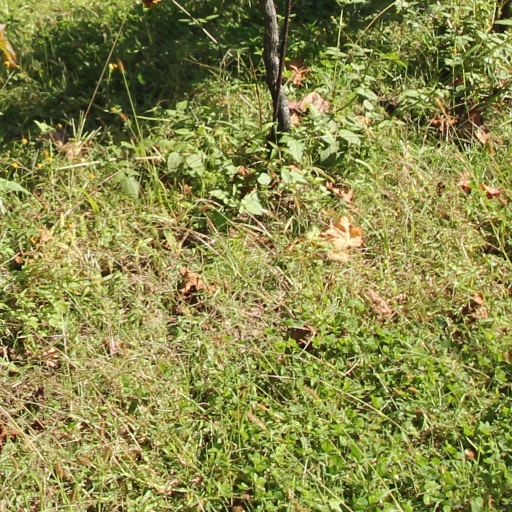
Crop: grape